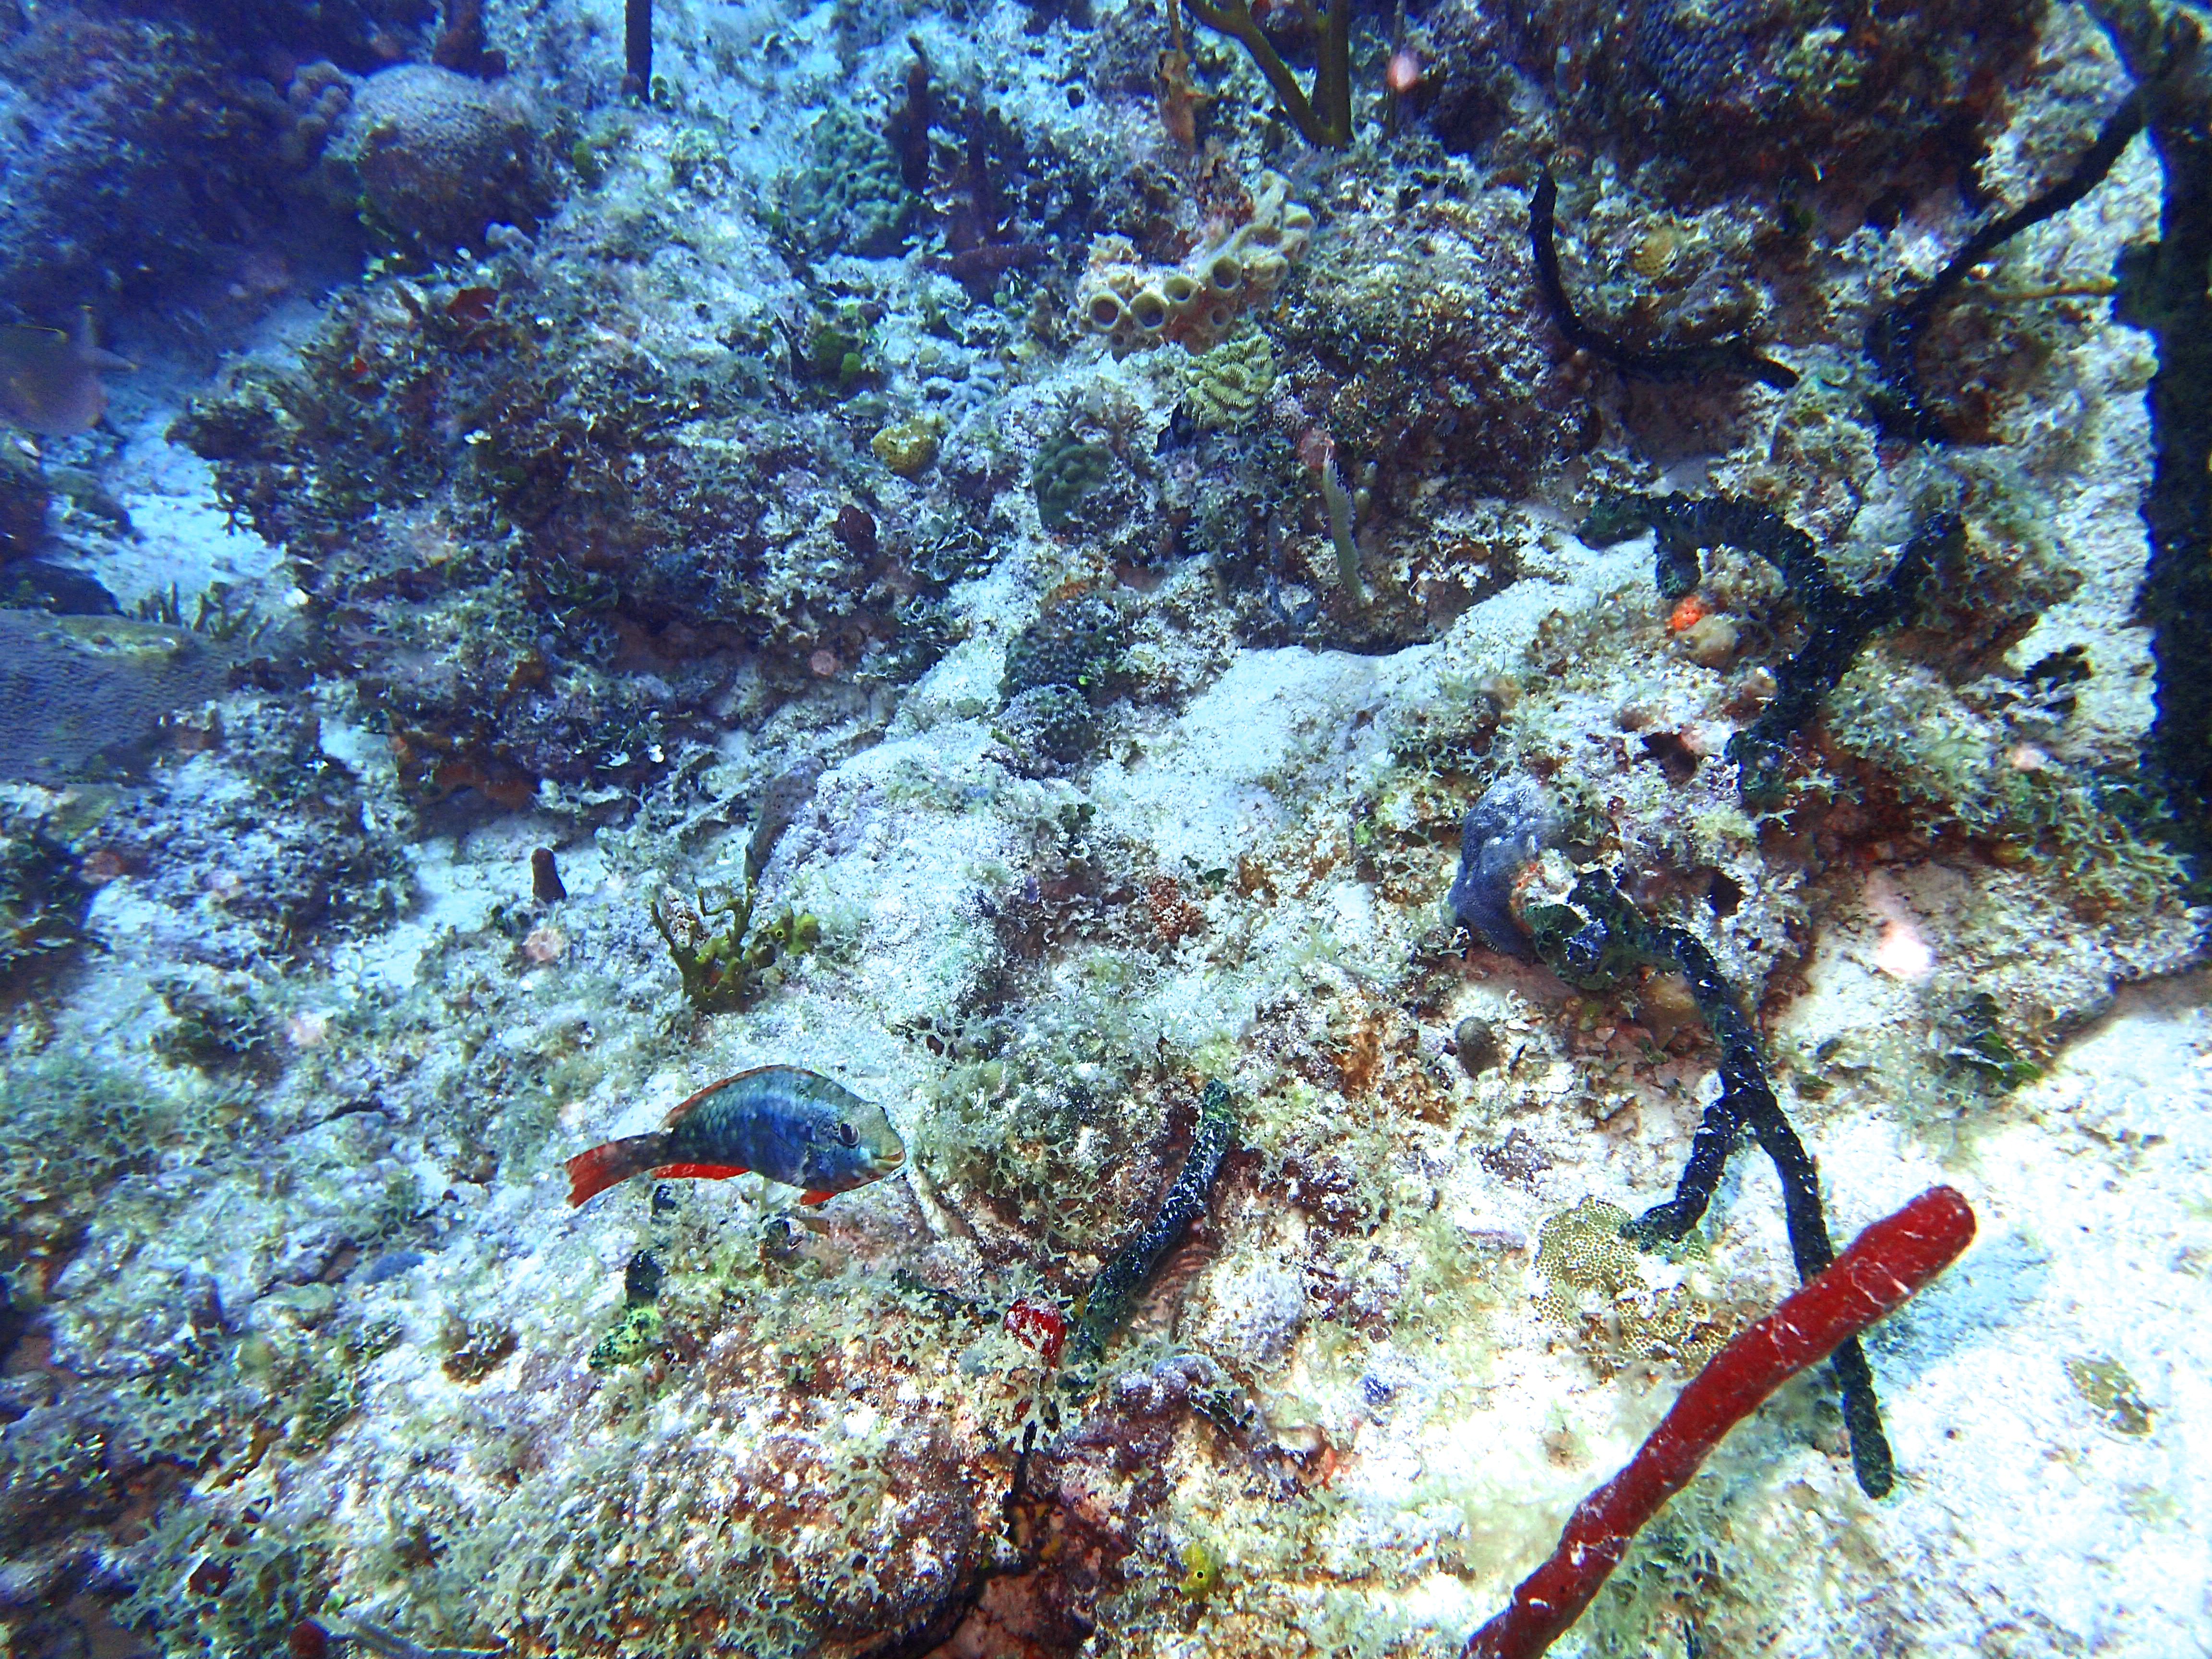
fish, caribbean, sea, reef, coral reef, underwater, marine biology, organism, natural environment, coral, invertebrate, coral reef fish, coastal and oceanic landforms, stony coral, marine invertebrates, pomacentridae, sponge